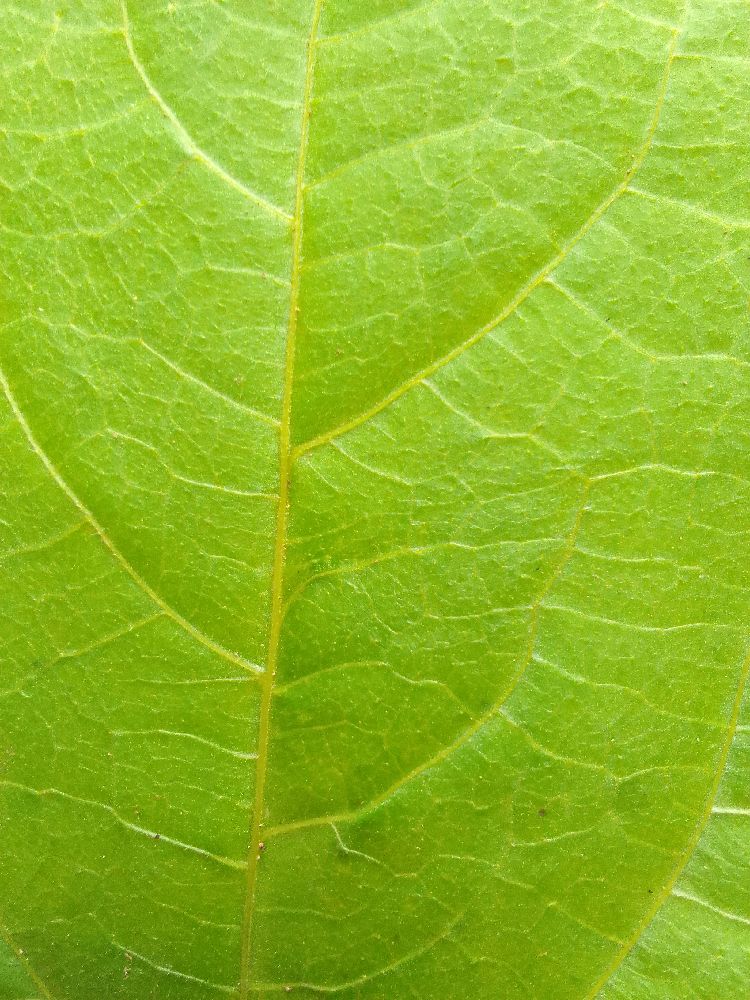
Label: healthy